William Herrick Macaulay

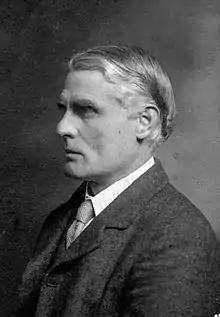
William Herrick Macaulay, Vice-Provost, Kings College Cambridge

William Herrick Macaulay (16 November 1853 – 28 November 1936) was a British mathematician, Fellow and Vice-Provost of King's College, Cambridge, and close friend of Karl Pearson. He also corresponded with John Maynard Keynes.